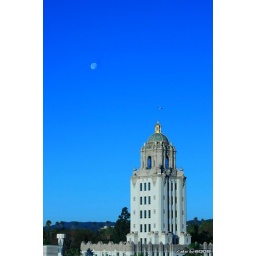
by.dennis - taken from the roof top of our building in BH around 8:00am.